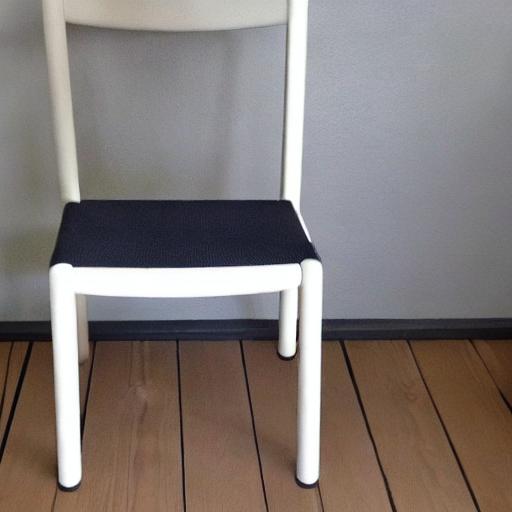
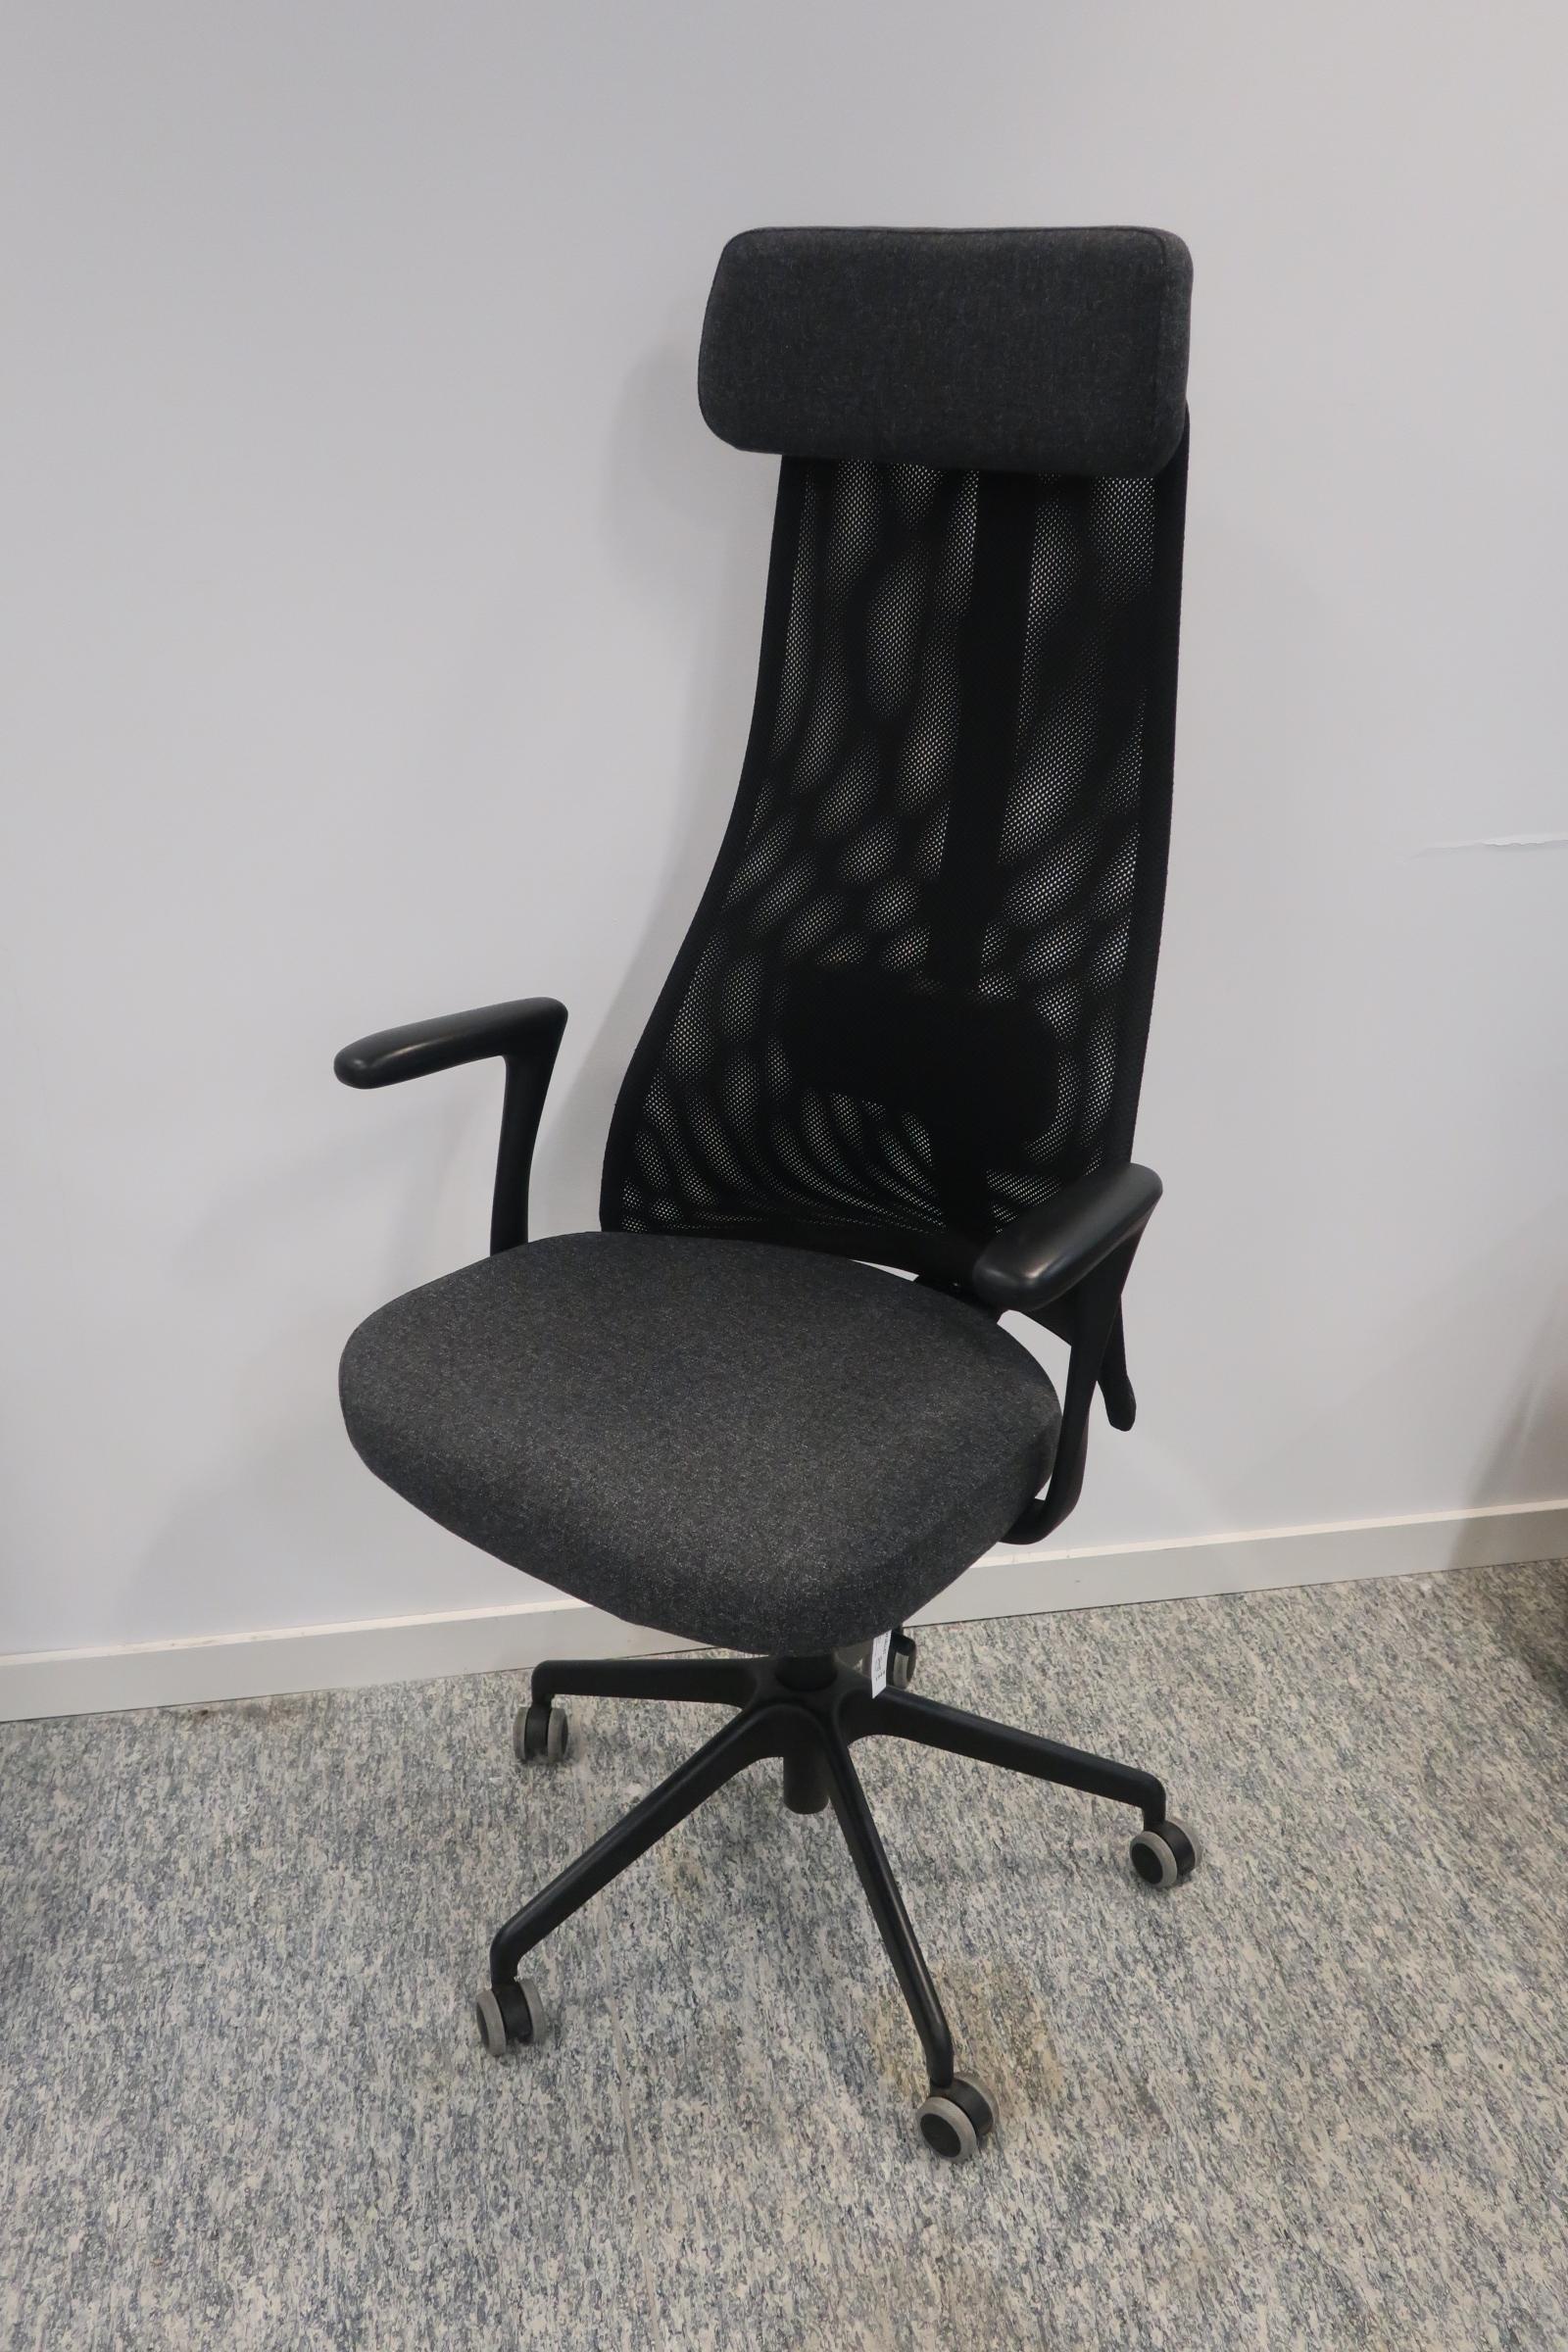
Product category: items_chair
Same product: no